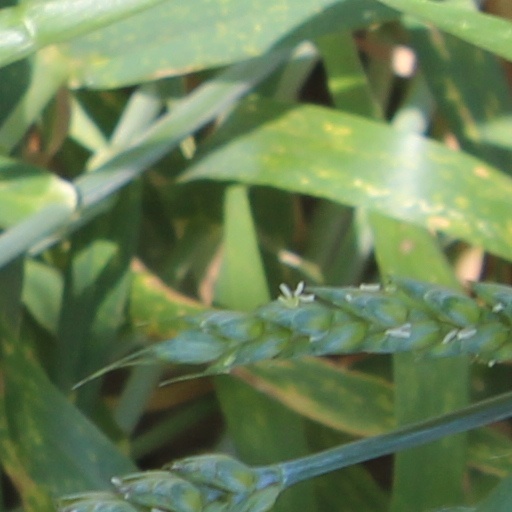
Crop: wheat